Letchworth Village

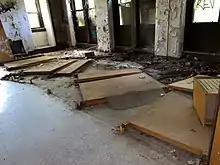
A former girls' dormitory at Letchworth Village, photographed in August 2021.

Patients were forced to dwell in cramped dormitories because the state would not complete the construction of more buildings. Barely ten years after being constructed, Letchworth's buildings were already overpopulated, 70 beds being crammed into the tiny dormitories. Nearly 1,200 patients were present during 1921. Overpopulation was one of the harshest conditions at Letchworth.